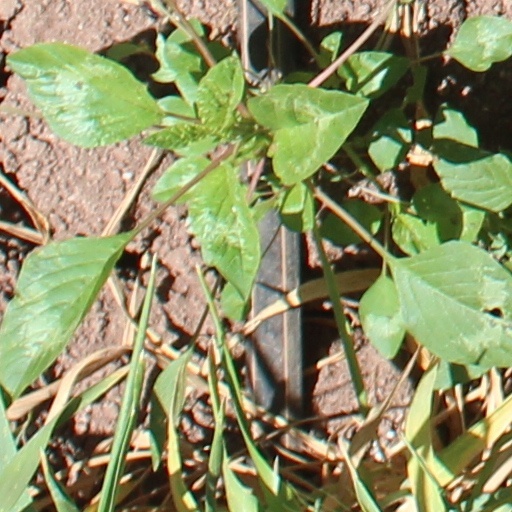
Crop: wheat